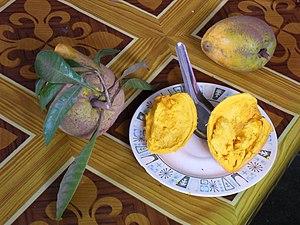
Fruit-œuf (Pouteria campechiana